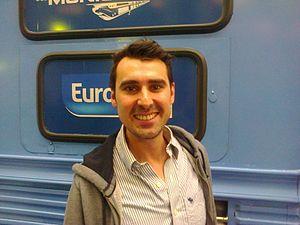
Thomas Joubert devant le train des Municipales Europe 1
Thomas Joubert, né le 23 décembre 1977, est un journaliste français, animateur de radio et de télévision.
Le Grand Direct des Médias était une émission de radio créée et présentée par Jean-Marc Morandini diffusée depuis le 20 août 2007 sur Europe 1 et accompagné par la speakerine Julie. Le magazine est présenté du 22 août 2016 au 7 juillet 2017 par Thomas Joubert mais ce présentateur quitte l'émission à la fin de la saison en raison des mauvais résultats d'audience.